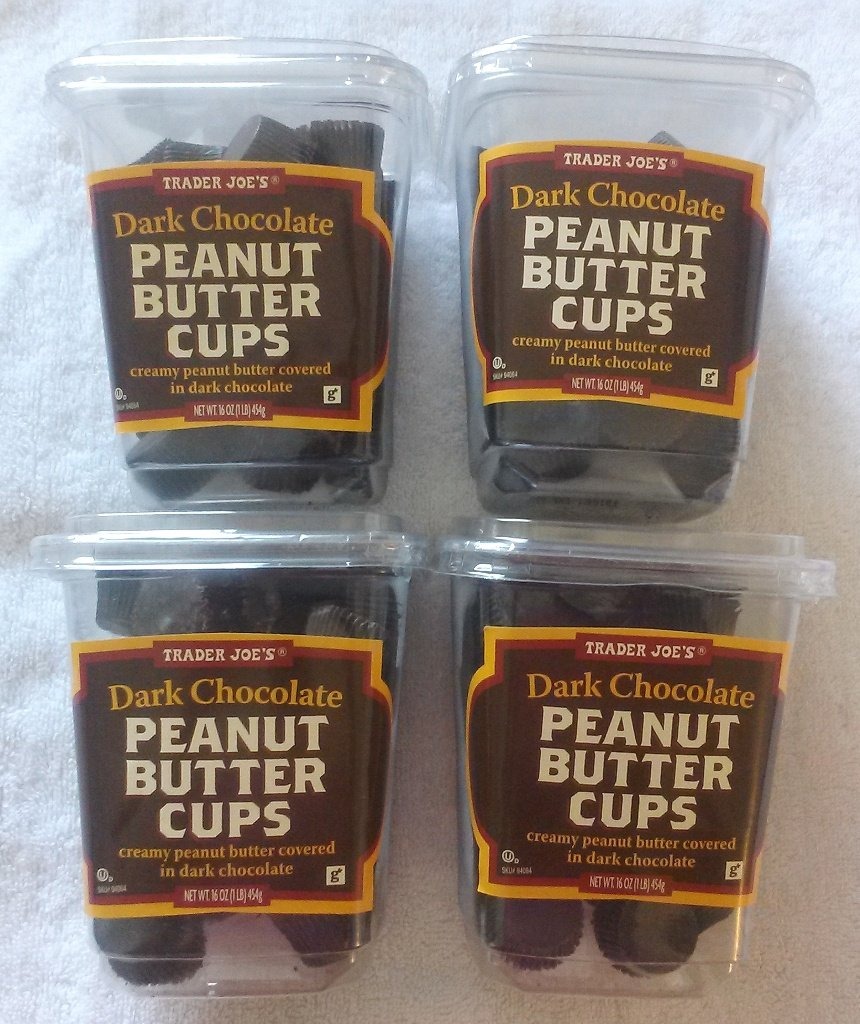
Item Name: NEW Trader Joe's Dark Chocolate Peanut Butter Cups 4 PACK NO ARTIFICIAL FLAVORS 1 lb each Container NO PRESERVATIVES
Bullet Point 1: Dark Chocolate: Made with rich dark chocolate for a decadent flavor.
Bullet Point 2: No Artificial Flavors: Free of artificial flavors for a pure chocolate taste.
Bullet Point 3: No Preservatives: No preservatives added for a natural, wholesome experience.
Bullet Point 4: No Artificial Colors: Free of artificial colors for a natural, authentic look.
Bullet Point 5: Made in the USA: Produced in the United States for quality assurance.
Value: 64.0
Unit: Ounce

Price: 33.1